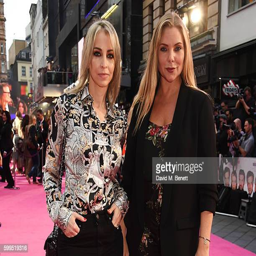
pop artist attends the world premiere